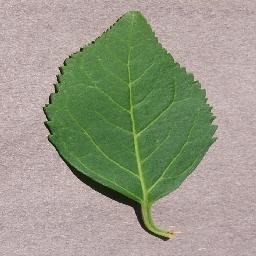
Label: Cherry___healthy